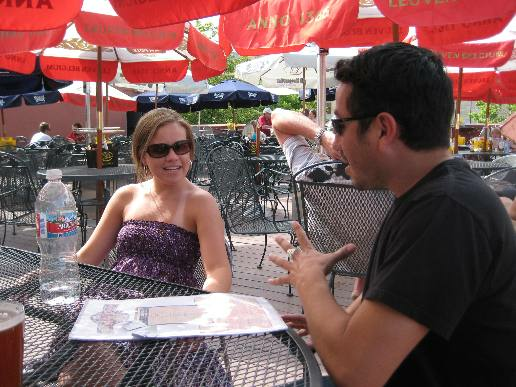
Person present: Yes